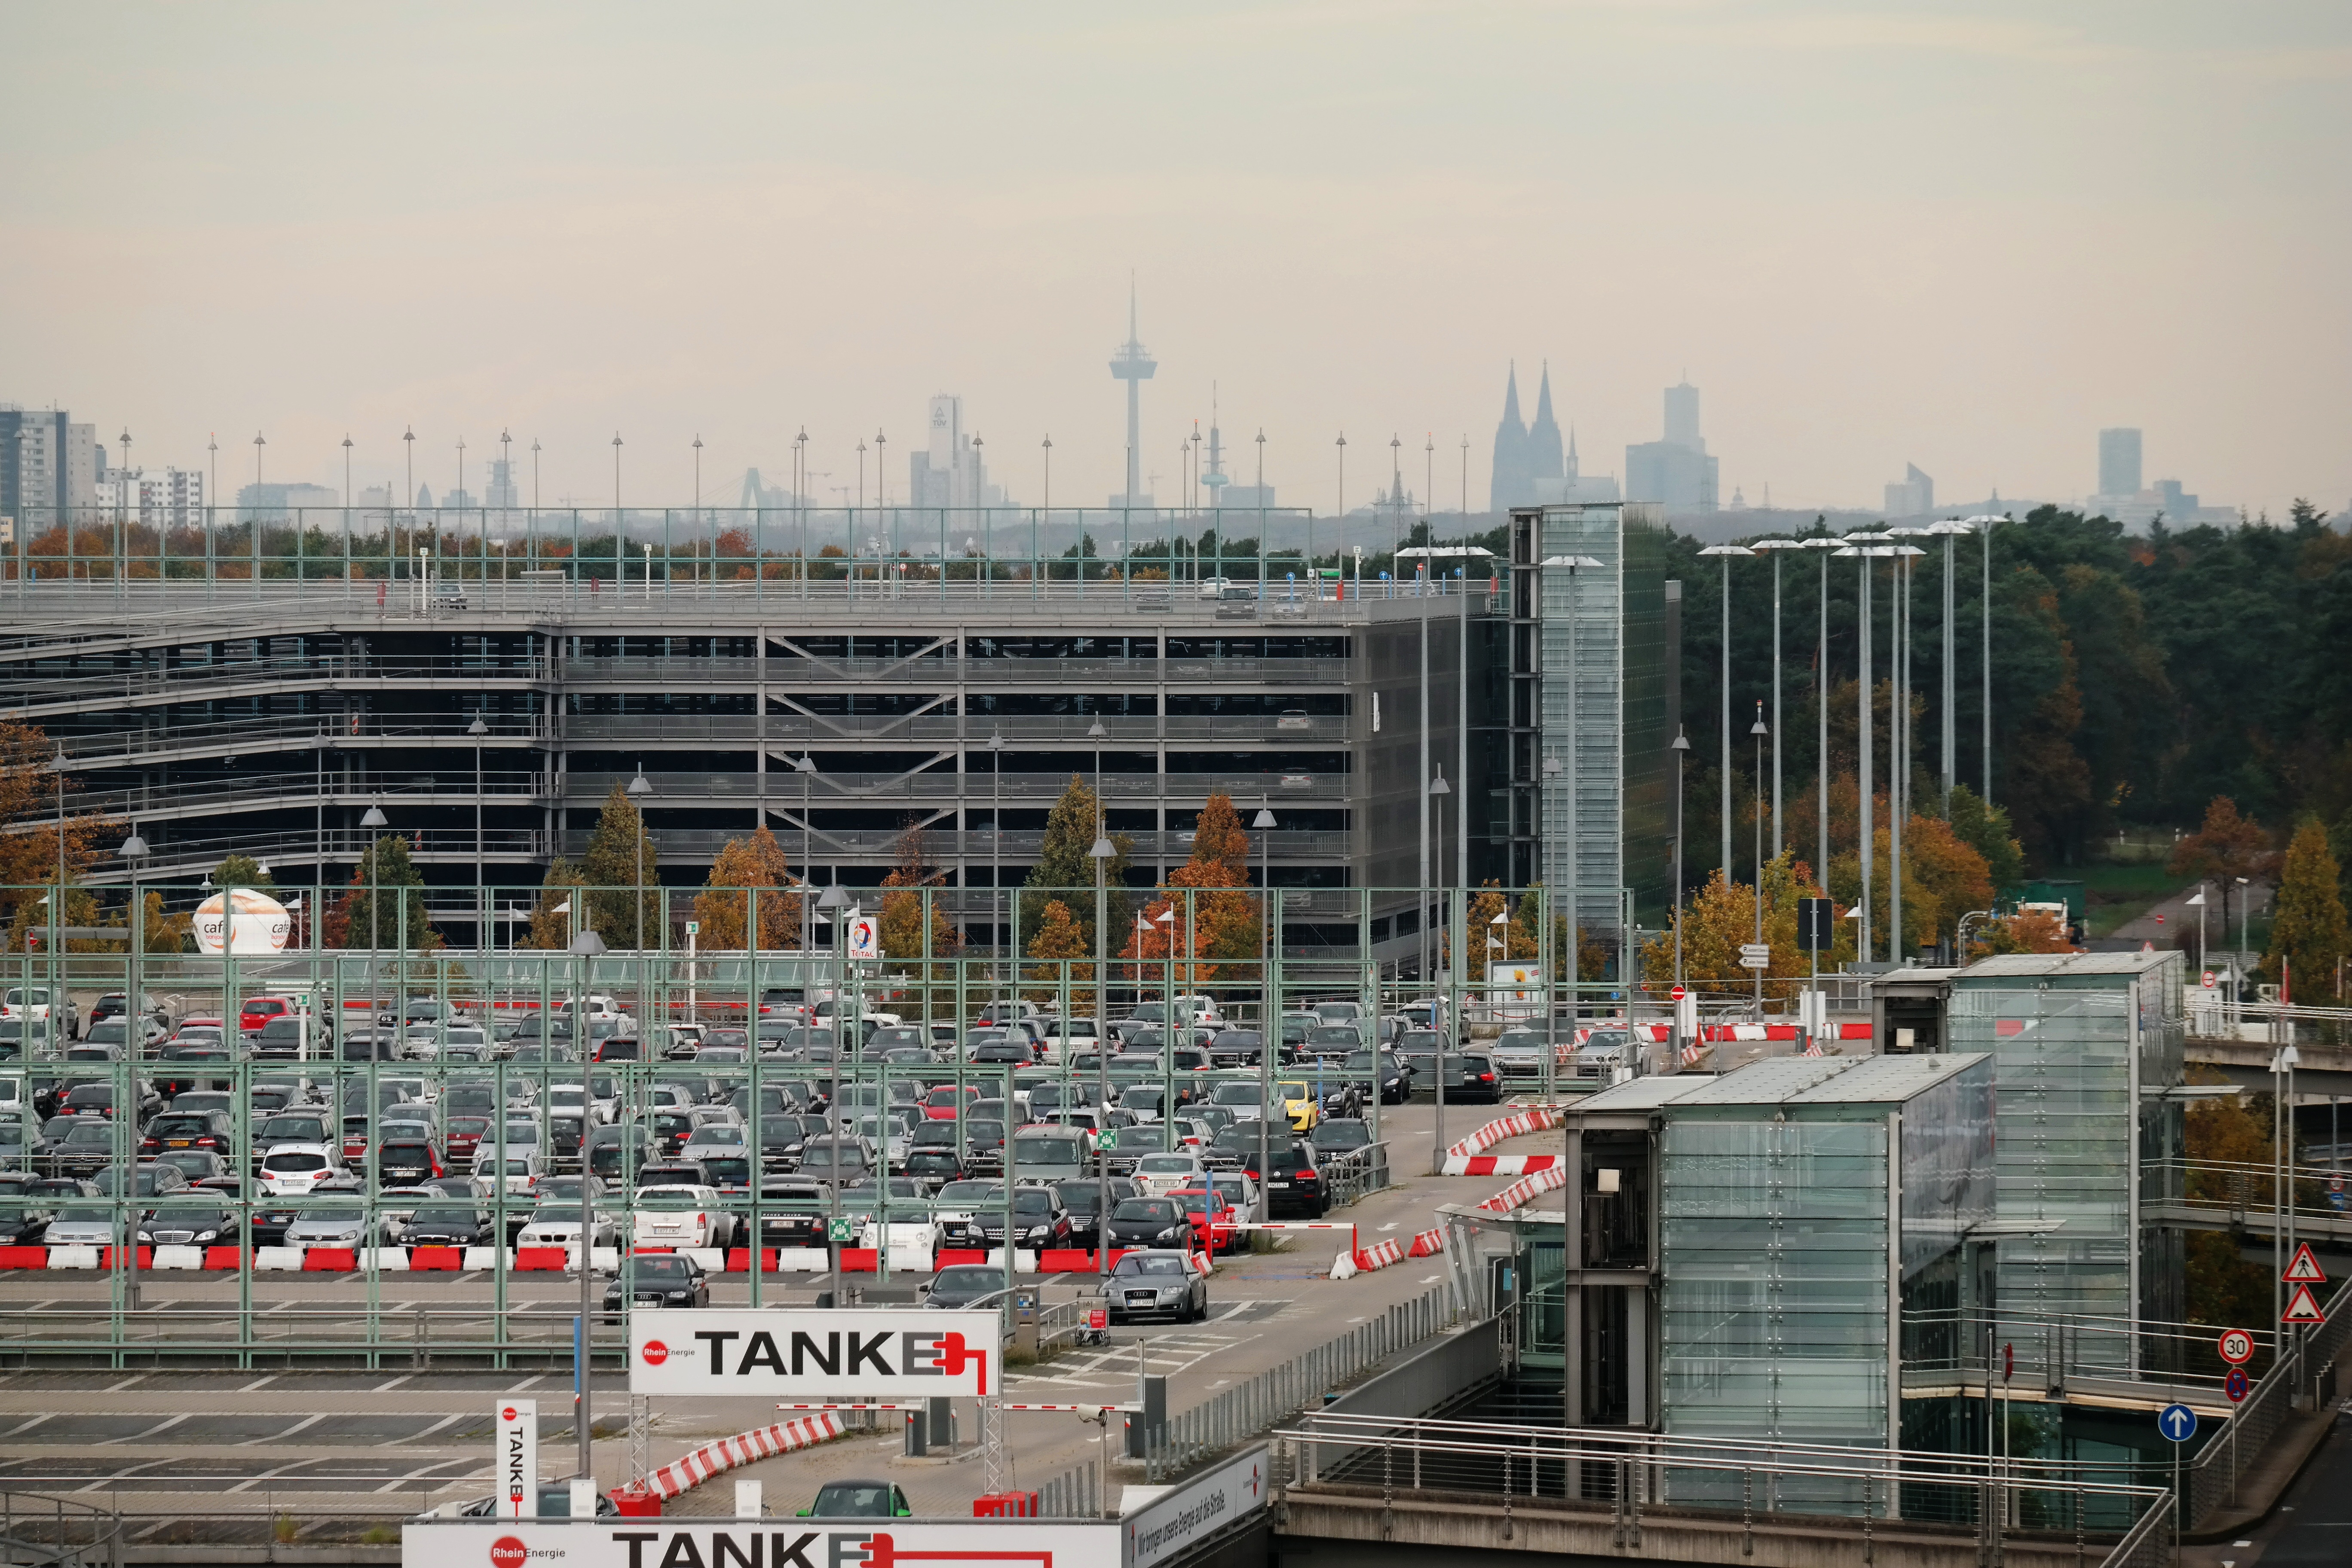
horizon, structure, skyline, view, city, skyscraper, cityscape, downtown, construction, distance, stadium, tower block, arena, vision, overview, outlook, cologne, dom, viewpoint, metropolis, distant, distant view, tv tower, multi storey car park, urban area, sport venue, parking at airport